Lucien Leclerc

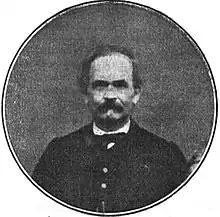
Portrait of Lucien Leclerc, 1914

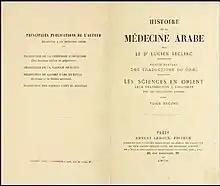
Lucien Leclerc's "Histoire de la médecine arabe", 1876

Nicholas Lucien Leclerc (1816 in Ville-sur-Illon – 1893) was a French military doctor, translator, and influential early western historian of medicine in the medieval Islamic world. He was an assistant military surgeon in Algeria from 1840–44. His "Histoire de la médecine arabe" (Paris, 1876) was one of the first major histories of Arabic medicine, but has subsequently been superseded in many areas.